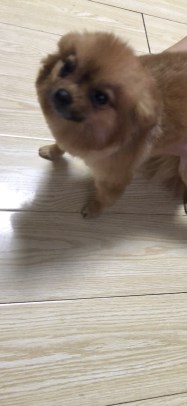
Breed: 1936-n000005-Pomeranian